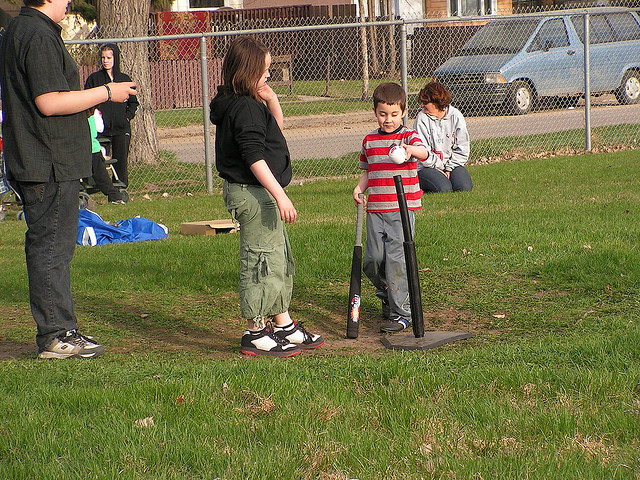
đứa trẻ đang cầm gậy bóng chày và quả bóng chày đứng trên sân cỏ